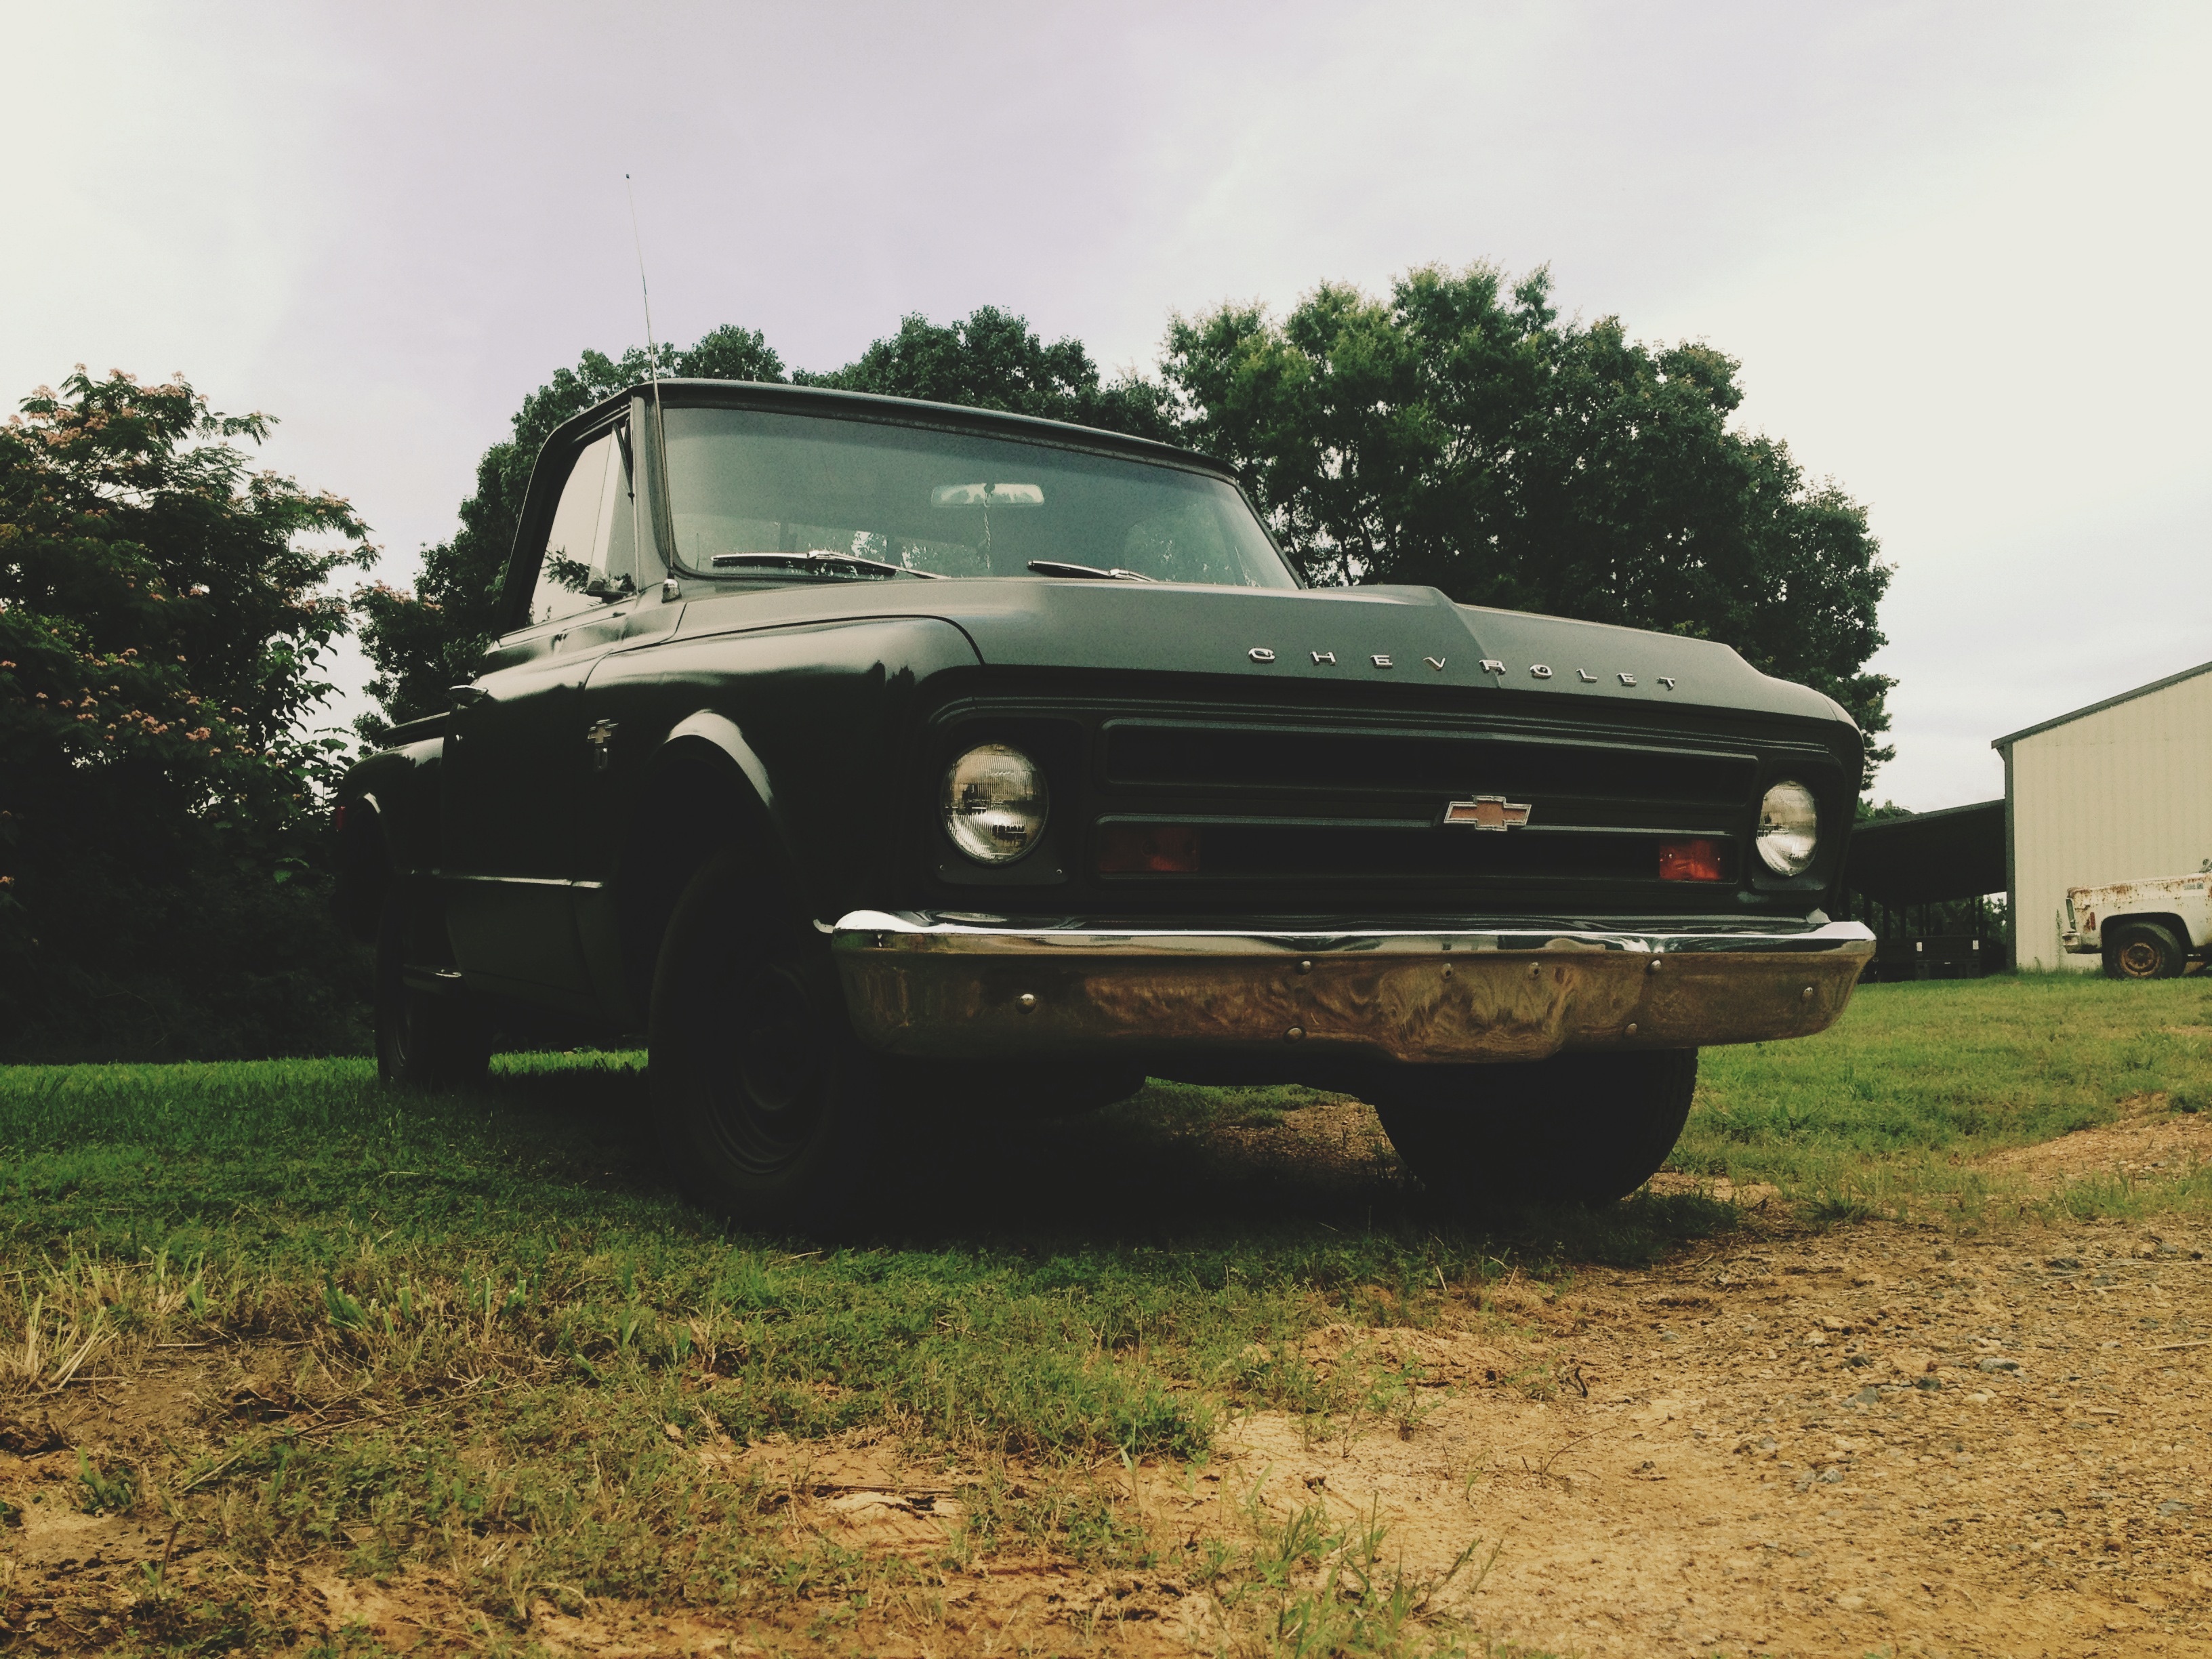
car, vehicle, vintage car, bumper, sedan, antique car, sport utility vehicle, land vehicle, automobile make, automotive exterior, off roading